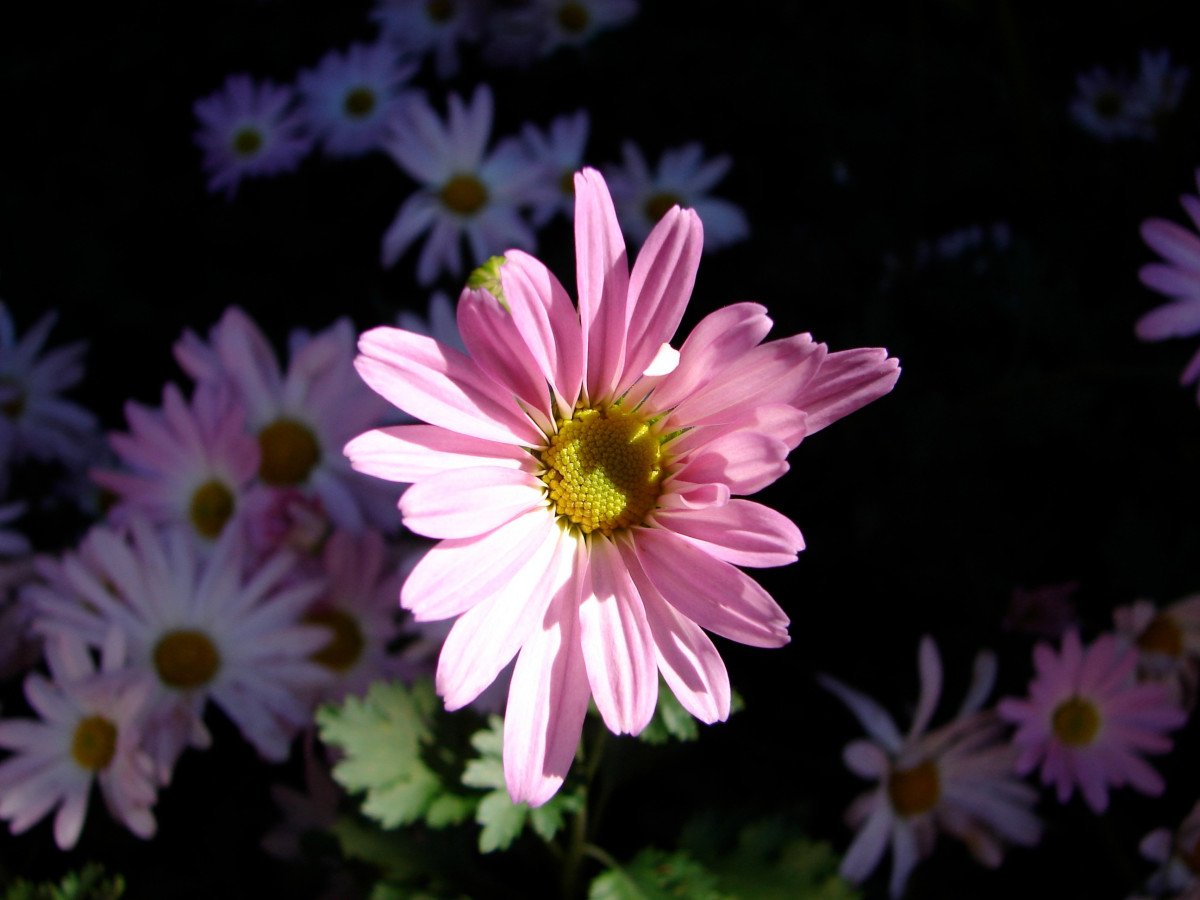
Tags: flora, land plant, macro photography, petal, flowering plant, daisy family, garden cosmos, marguerite daisy, chrysanths, blossom